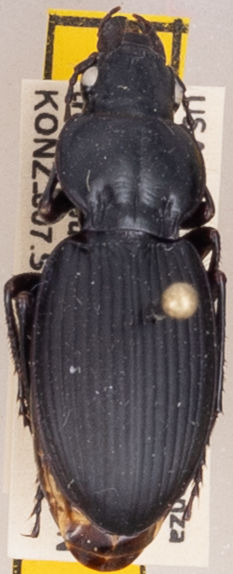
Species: Cyclotrachelus sodalis colossus
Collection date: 2022-07-04
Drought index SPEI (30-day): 1.01
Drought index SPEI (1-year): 0.47
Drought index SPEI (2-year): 0.03